Foreign relations of Taiwan

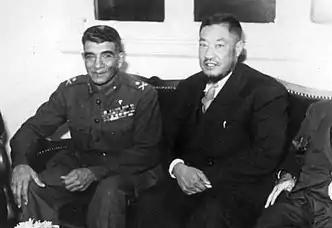
Egyptian President Muhammad Naguib with Chinese Muslim Kuomintang National Revolutionary Army General Ma Bufang

Palau recognises the ROC, and is one of the few countries to maintain an embassy in Taipei. Diplomatic relations began in 1999, five years after Palaun independence. ROC maintains an embassy in Koror City. The ROC provides scholarships to Palauan students, as well as computers for Palauan schools. In 2008, Mario Katosang, Palau's Minister of Education, stated: